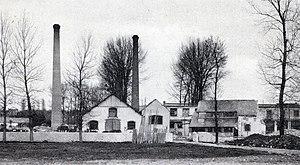
La cartonnerie de Truyes avant 1912
Truyes est une commune française située dans le département d'Indre-et-Loire en région Centre-Val de Loire.